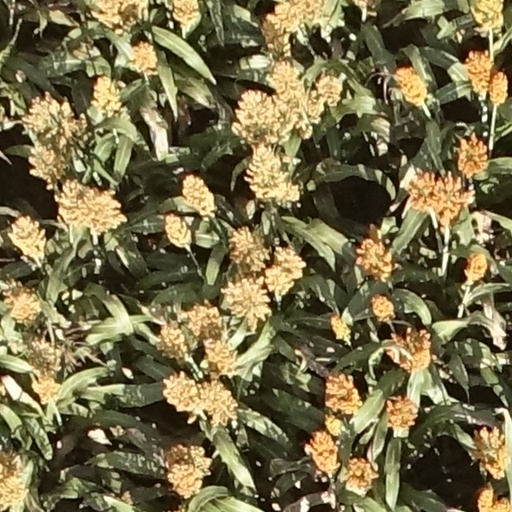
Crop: sorghum